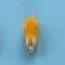
Maize quality: Good